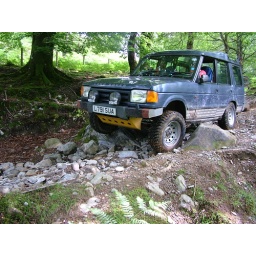
By painting the under body yellow he was hoping badgers would be more awear of his road presents.